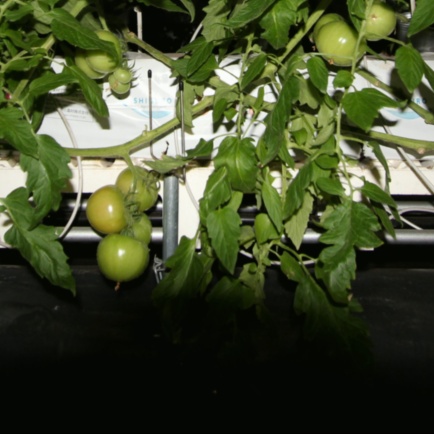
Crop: tomato